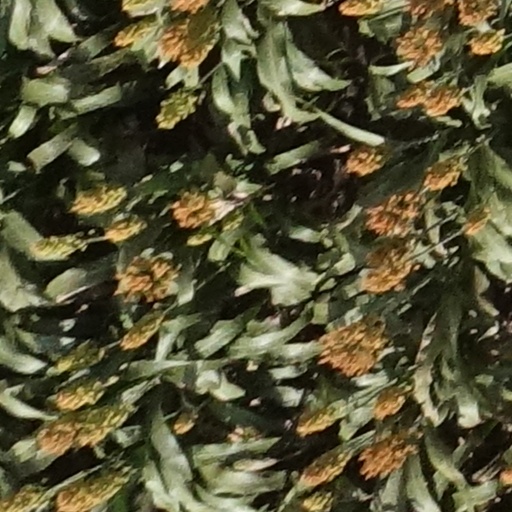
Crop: sorghum